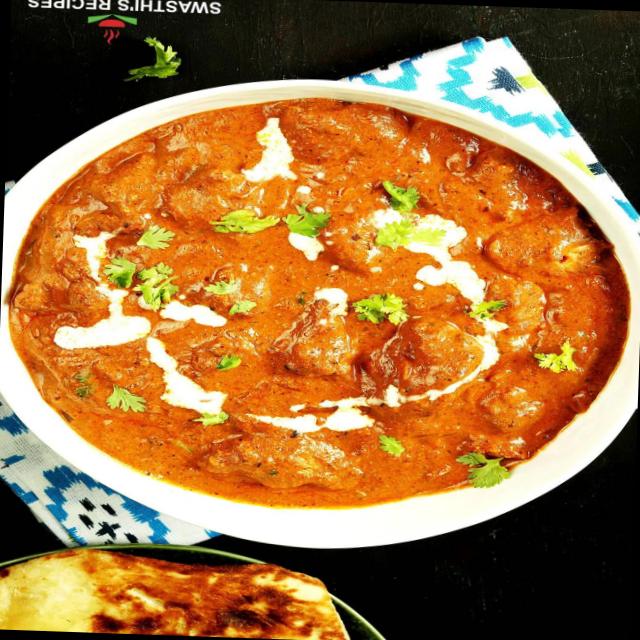
Dish: chapati